Democratic Rally

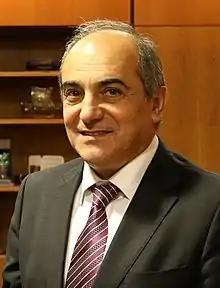
Demetris Syllouris, expelled DISY MP and president of the splinter EVROKO.

Following the elections, the "For Europe" alliance continued to distance itself from its parent party, DISY, and eventually evolved into a registered political party known as European Democracy (EvroDi). Despite initially endorsing the alliance, Demetris Syllouris refused to join EvroDi and promoted the foundation of a new political movement, the European Party (EVROKO).